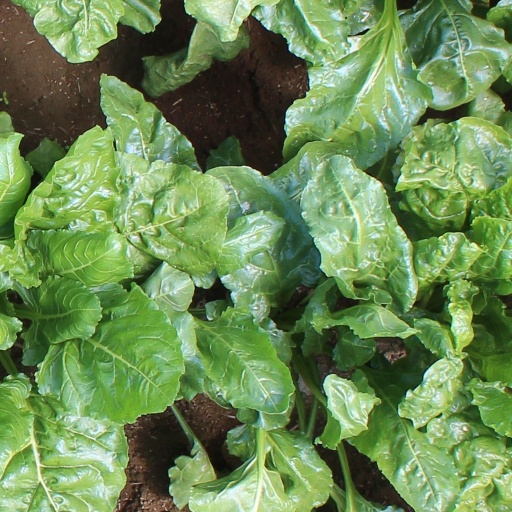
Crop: sugar beet